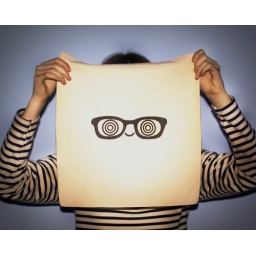
cute limited tote bag by the artist bubi au yeung